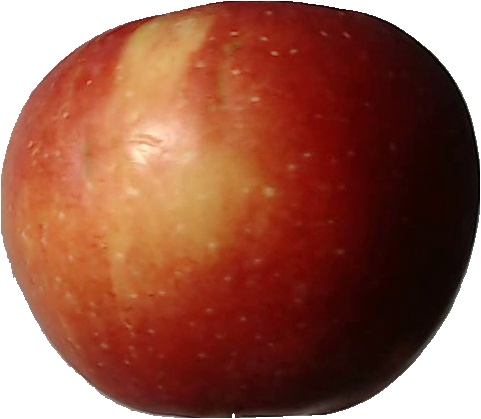
Label: apple_braeburn_1